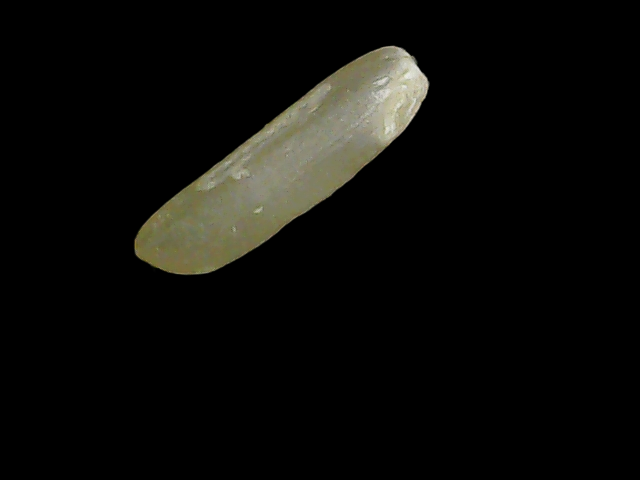
Rice variety: Binadhan19